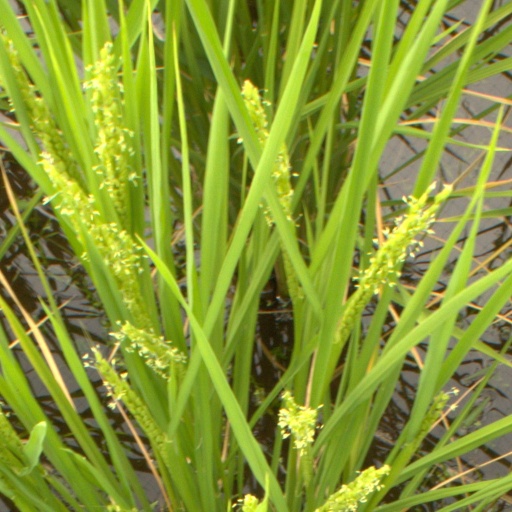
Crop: rice